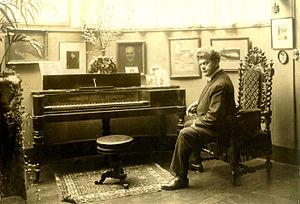
Charles William Clark est un baryton et professeur de chant. Il est généralement considéré comme le premier baryton américain célèbre en Europe et l'un des plus grands barytons de tous les temps. Il a chanté avec grand succès dans les grandes maisons d'opéra d'Europe et d'Amérique, apparaissant dans une grande variété de rôles des répertoires italien, français et allemand allant de la poésie lyrique à la dramatique.